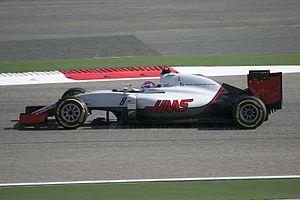
Romain Grosjean, né le 17 avril 1986 à Genève, est un pilote automobile français. Avec plus d'une centaine de Grands Prix de Formule 1 depuis 2009, il compte dix podiums, acquis entre 2012 et 2015 pour Lotus F1 Team.